Prince Alfred, Maida Vale

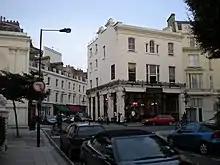
The Prince Alfred

The Prince Alfred is a grade II* listed public house at 5a Formosa Street, Maida Vale, London, W9. It was first listed as grade II in 1970, and upgraded to grade II* in June 2022 for its lavish interior.